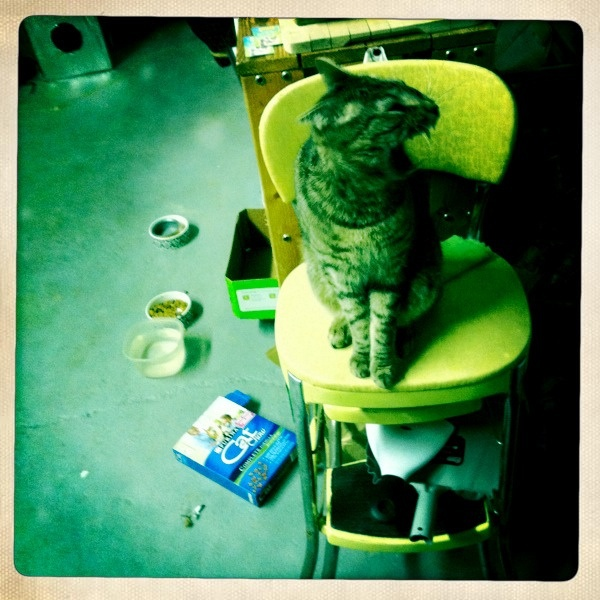
A grey and black cat sitting on a  yellow chair.
A cat sits on a chair and waits for dinner.
A cat sitting on a kitchen stool yawns
A cat sitting on a chair in a room.
A tabby cat sitting on a yellow kitchen chair above his food.